Cloud seeding

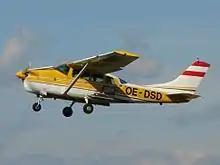
Cessna 210B Hagelflieger Austria

The largest cloud seeding system is in the People's Republic of China. They believe that it increases the amount of rain over several increasingly arid regions, including its capital city, Beijing, by firing silver iodide rockets into the sky where rain is desired. There is even political strife caused by neighboring regions that accuse each other of "stealing rain" using cloud seeding. China used cloud seeding in Beijing just before the 2008 Olympic Games in order to have a dry Olympic season. In February 2009, China also blasted iodide sticks over Beijing to artificially induce snowfall after four months of drought, and blasted iodide sticks over other areas of northern China to increase snowfall. The snowfall in Beijing lasted for approximately three days and led to the closure of 12 main roads around Beijing. At the end of October 2009 Beijing claimed it had its earliest snowfall since 1987 due to cloud seeding. According to "research paper from Tsinghua University, the Chinese weather authorities used weather modification to ensure the sky was clear and lower air pollution" on July 1, 2021. The Chinese Communist party celebrated its centenary on July 1 with a major celebration. The celebration took place in Tiananmen Square. The paper was published on November 26, 2021 in a peer-review journal called Environment Science (via South China Morning Post). The research shows that the Chinese government used cloud-seeding techniques to force rainfall the evening before the celebration event. This rainfall lowered the amount of PM2.5 pollution by more than two-thirds. That helped improve the air quality at the time from "moderate" to "good".